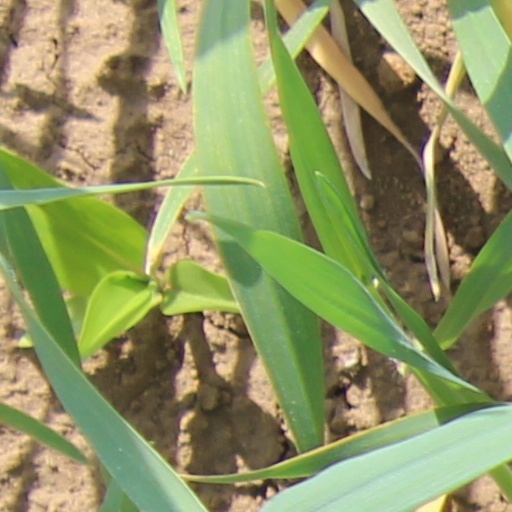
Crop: wheat